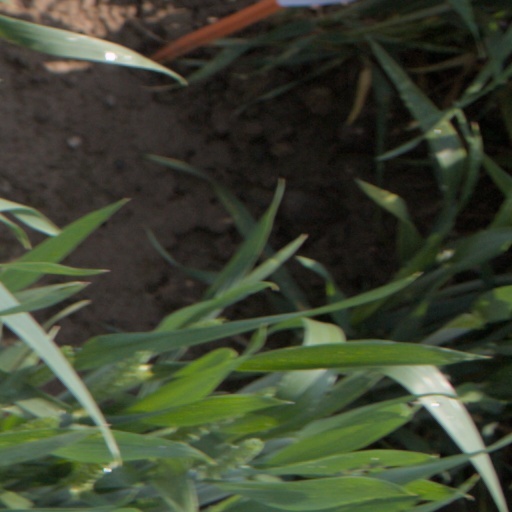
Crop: wheat